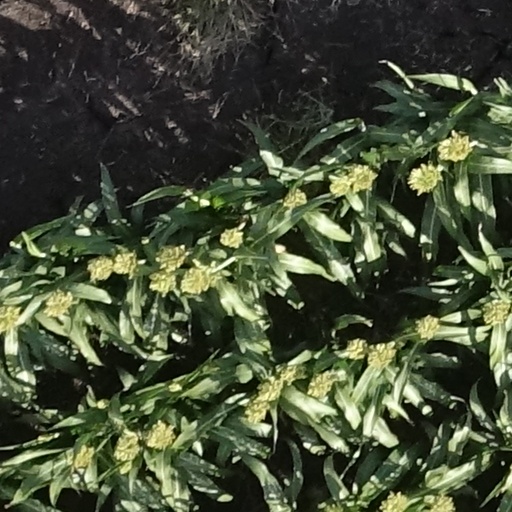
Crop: sorghum